The Merry Wives

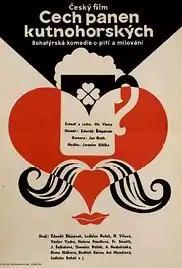
Film poster

The Merry Wives is a 1938 Czechoslovak historical comedy film directed by Otakar Vávra.